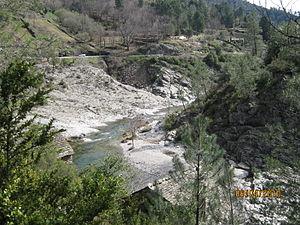
Commune de Saint-Mélany en Ardèche. La Drobie vue de la D220, venant de Saint-Mélany et se dirigeant vers l'Est, au niveau du moulin Mègue peu avant le hameau de Séraillon. Les deux toits vus au premier plan sont ceux du moulin Mègue. Les maisons de l'autre côté de la route à mi-plan sont celles de Séraillon. Le tronçon de rivière vu sur cette photo coule de la gauche vers la droite (toutes les maisons vues ici sont donc côté rive gauche). La rive droite de la Drobie est sur la commune de Saint-André-Lachamp. En rive gauche, la photo montre l'arrivée (la confluence) du ruisseau de Pourcharesse, affluent en rive gauche de la Drobie
La Drobie est une rivière cévenole aux eaux vives et limpides du département français de l'Ardèche et de la région Auvergne-Rhône-Alpes. C'est un affluent de la Beaume en rive droite, donc un sous-affluent de l'Ardèche et du Rhône.
Saint-Mélany est une commune française située dans le département de l'Ardèche, en région Auvergne-Rhône-Alpes, dans la région naturelle des Cévennes.
Liste des fleuves, rivières et autres cours d'eau qui parcourent en partie ou en totalité le département de l'Ardèche. La liste présente les cours d'eau, généralement de plus de 10 km de longueur, sauf exceptions. Les cours d'eau en Ardèche représentent 5 000 km dont 3 500 km sont en cours d'eau de première catégorie. Ces cours d'eau du département de l'Ardèche sont regroupés en six syndicats de rivières.